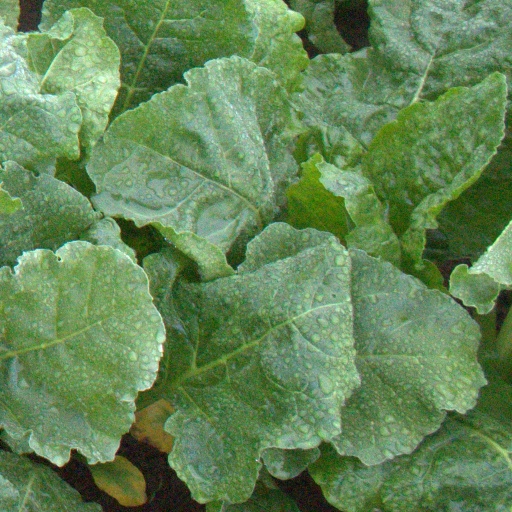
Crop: sugar beet